Cajun cuisine

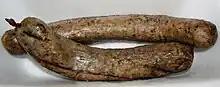
"Boudin" that has been smoked

Thyme, sage, mint, marjoram, savory, and basil are considered sweet herbs. In colonial times a herbes de Provence would be several sweet herbs tied up in a muslin.